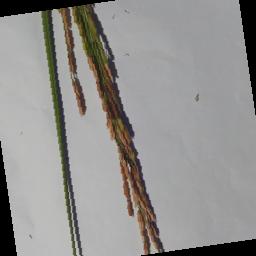
Label: Rice___Neck_Blast